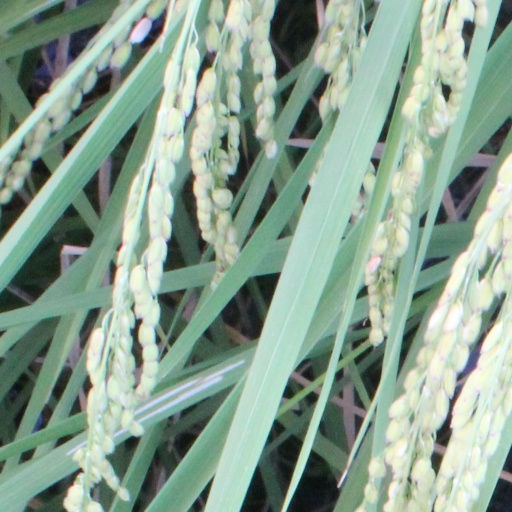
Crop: rice